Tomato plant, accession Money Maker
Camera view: tilt-top (135 deg); turntable rotation: 30 degrees
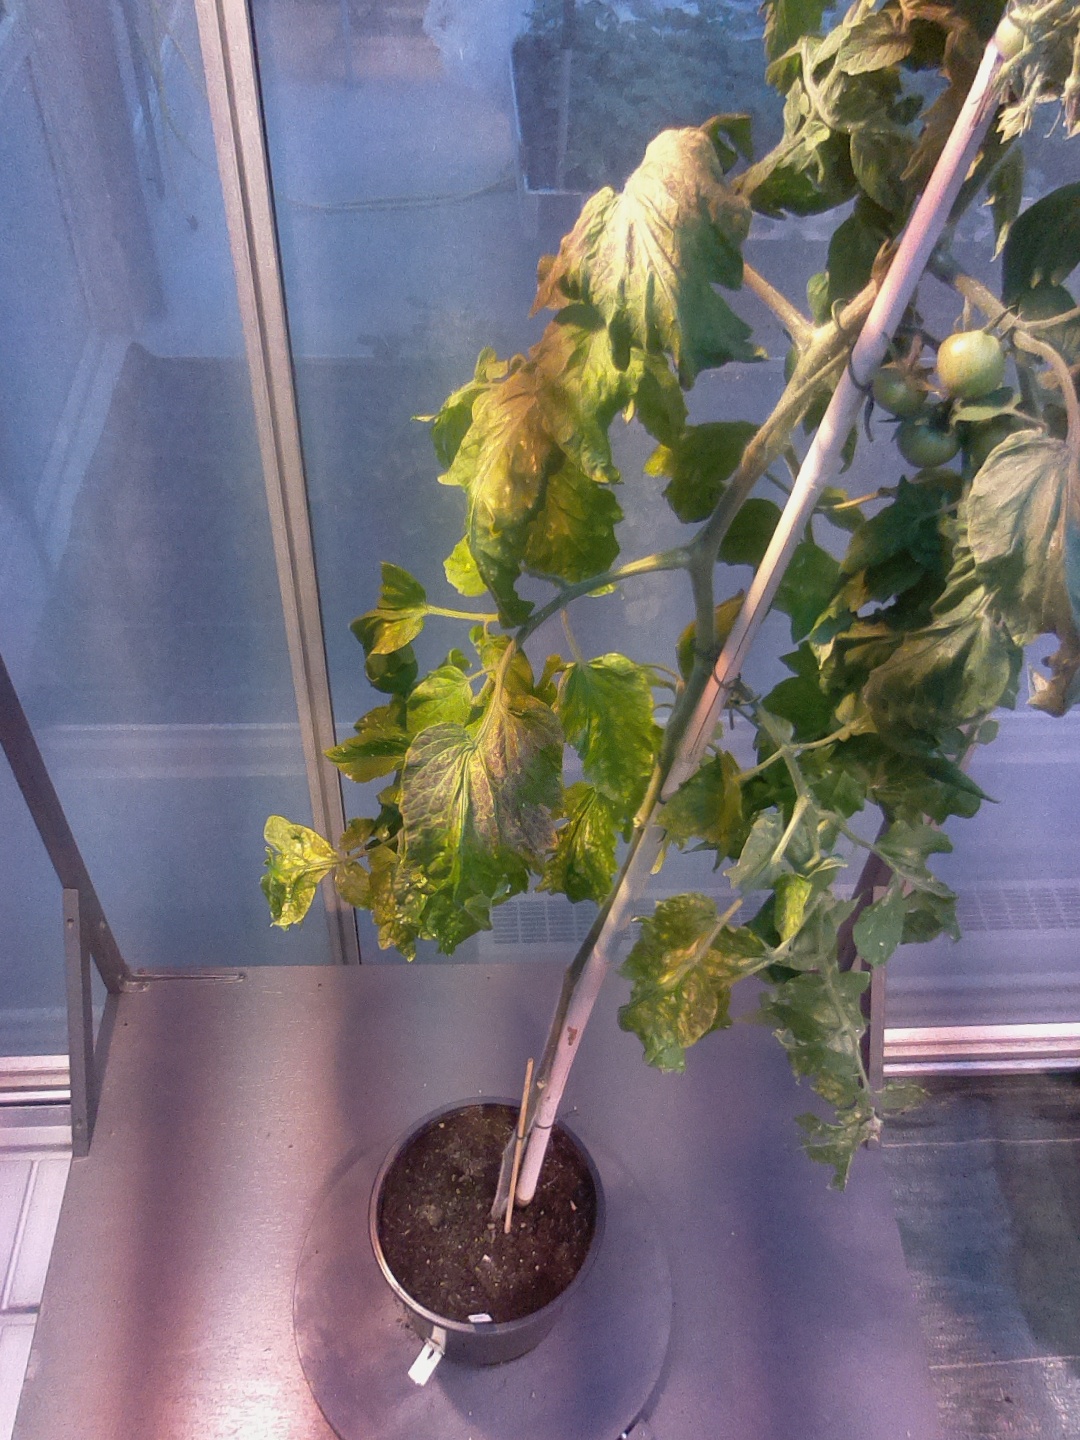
BBCH growth stage 73: 30%-40% of final fruit size